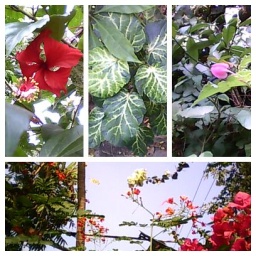
flower in my home